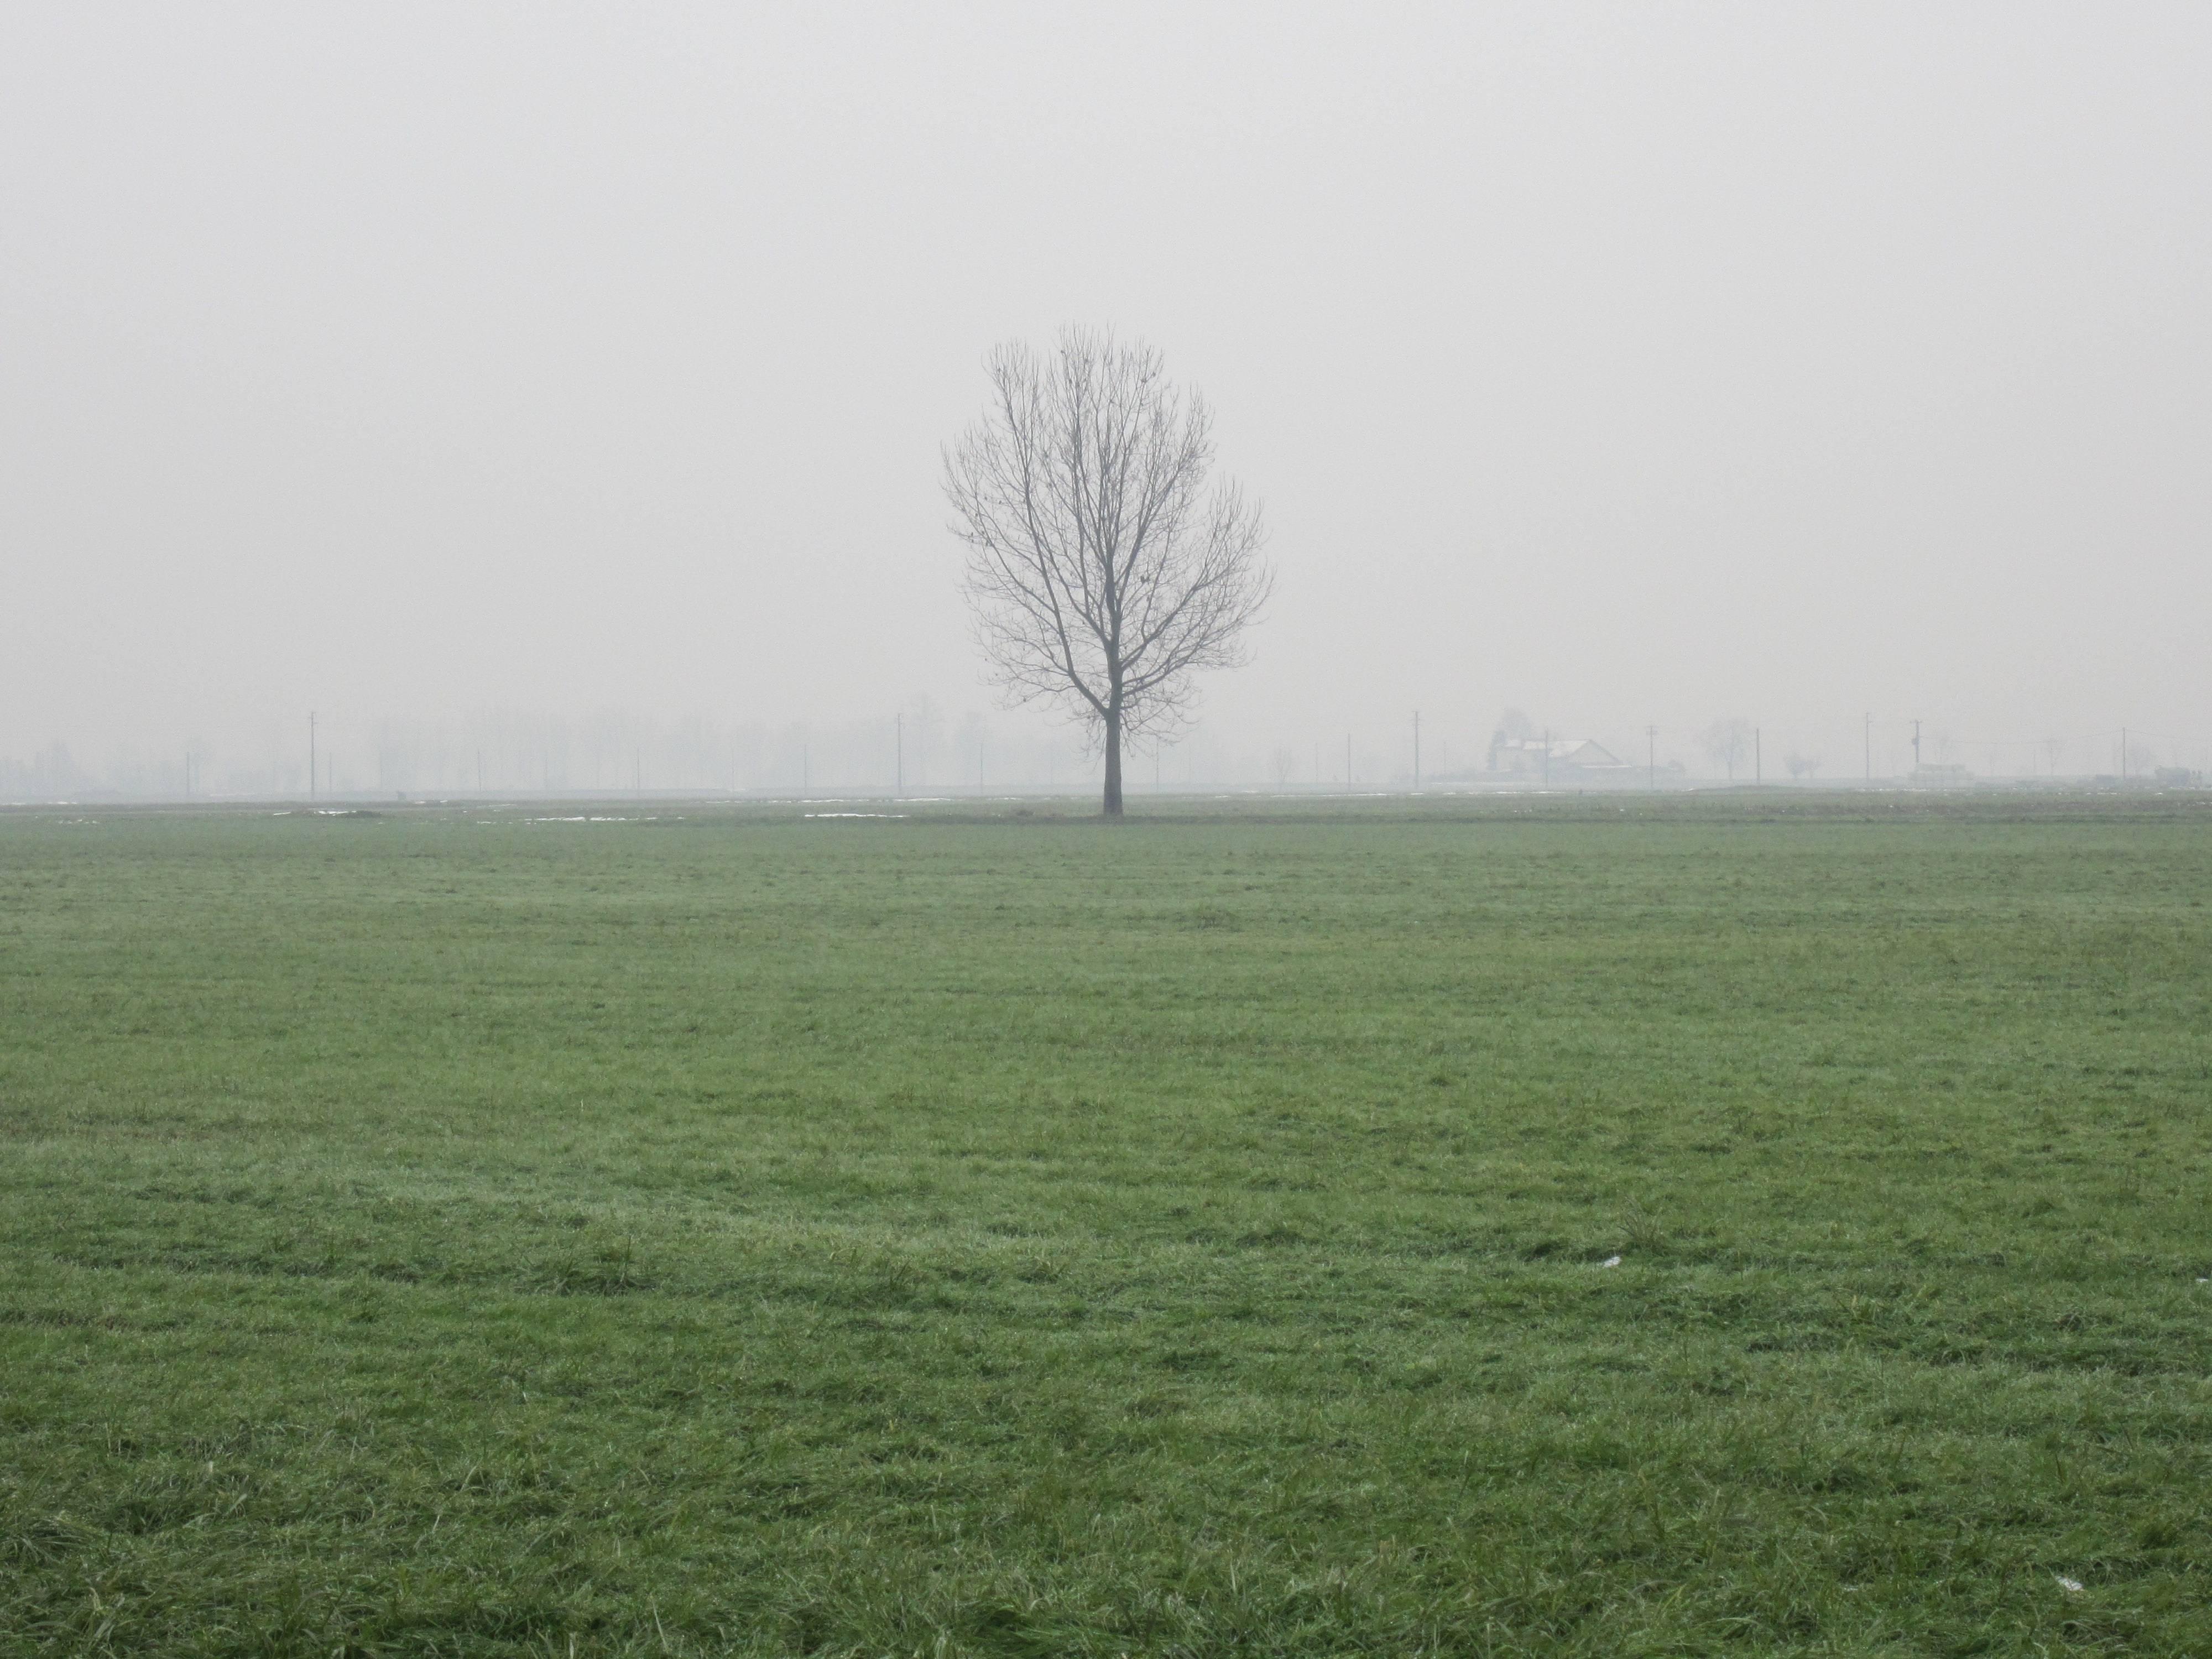
tree, nature, grass, horizon, winter, plant, fog, mist, field, lawn, meadow, prairie, sunlight, morning, hill, wind, green, pasture, weather, haze, gray, plain, grassland, wetland, habitat, campaign, rural area, natural environment, atmospheric phenomenon, grass family, woody plant